Lesser Germany

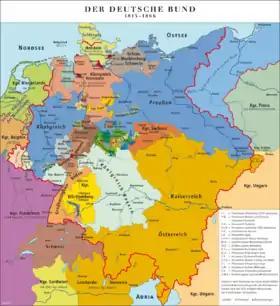
Map of the German Confederation, 1815–1848 and 1851–1866

Since 1815, the German states had belonged to the German Confederation. Its territory was defined essentially after the Holy Roman Empire. As a consequence, the two dominant member states belonged to the confederation only partially, leaving their vast territories such as the original Prussia (renamed East Prussia), the Prussian and Austrian shares of the partitioned Poland, or the Hungarian part of the Austrian Empire, outside of the Confederation. The territory within the confederation was called "bundeszugehörig" (belonging to the confederation), the other "bundesfremd" (foreign to the confederation). Only "Bundesgebiet" (federal territory = territory within the boundaries of the confederation) was protected by the military provisions of the German Confederation.